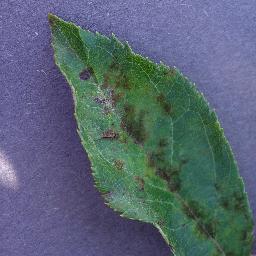
Label: Apple___Apple_scab